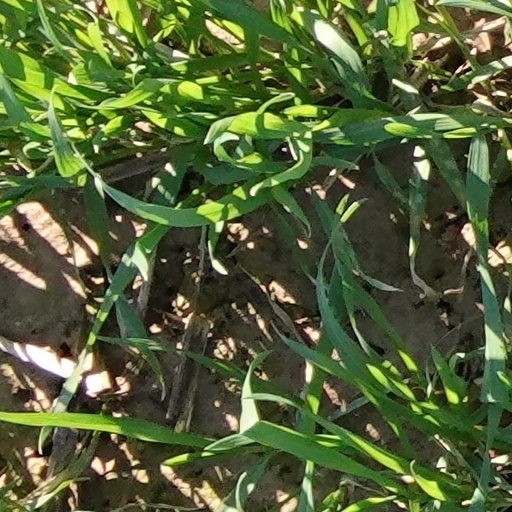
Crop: wheat